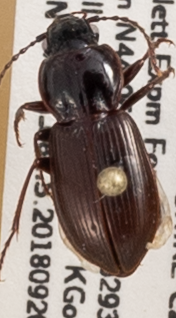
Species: Pterostichus pensylvanicus
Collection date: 2018-09-20
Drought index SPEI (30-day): -1.614
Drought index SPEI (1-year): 0.24
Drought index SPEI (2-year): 0.512